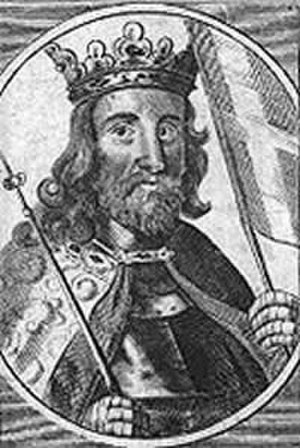
Kongerækken / Efter regeringstid
Valdemar Sejr regerede meget længe, selvom han blev konge efter sin ældre bror Knud 6.
Kongerækken, forstået som den danske kongerække, er en liste over Danmarks regenter gennem tiderne.